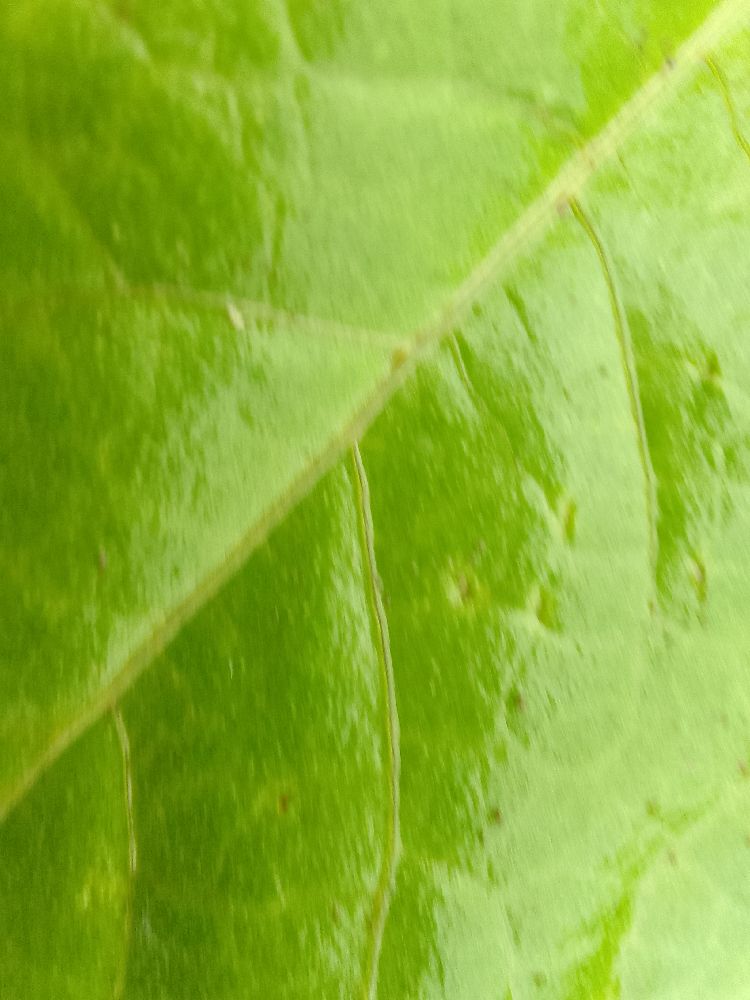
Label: healthy